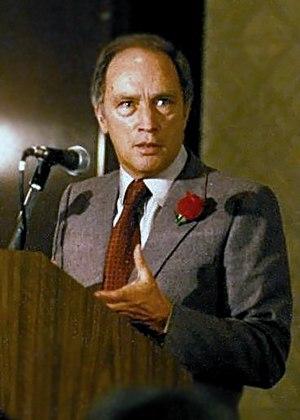
Pierre Elliott Trudeau lors d'une campagne de fonds pour le parti Libéral du Canada à l'hôtel Fairmont Le Reine Elizabeth à Montréal
Le Canada est un pays situé dans la partie septentrionale de l'Amérique du Nord. Monarchie constitutionnelle à régime parlementaire constituée en fédération, composée de dix provinces et trois territoires, le pays est encadré par l'océan Atlantique à l'est, l'océan Arctique au nord et l'océan Pacifique à l'ouest. Le Canada comprend deux frontières terrestres avec les États-Unis, l'une au sud et l'autre au nord-ouest avec l'Alaska, ainsi qu'une frontière maritime avec la France, par le biais de l'archipel de Saint-Pierre-et-Miquelon, et le Danemark, par le biais du Groenland. Le territoire terrestre canadien s'étend sur 10 millions de kilomètres carrés, ce qui en fait le deuxième pays du monde pour la superficie après la Russie. En 2019, il compte plus de 37 millions d'habitants et est ainsi le 37ᵉ pays du monde en ce qui concerne la population. Le territoire contient plus de 31 700 lacs, ce qui fait du Canada l'un des pays possédant les plus grandes réserves d'eau douce du globe. Les langues officielles au niveau fédéral sont l'anglais et le français. La capitale fédérale est Ottawa et la monnaie, le dollar canadien.
Le Parti libéral du Canada est un parti politique fédéral canadien. Ses membres sont appelés les libéraux, mais sont parfois surnommés les Grits. Le parti, dirigé par Justin Trudeau, forme le gouvernement au Parlement du Canada. Il possède 155 sièges à la Chambre des communes, mais aucun au Sénat, le premier ministre ayant coupé les liens avec les sénateurs libéraux dans le but de donner davantage d'indépendance à la chambre haute.
Les élections fédérales canadiennes de 1980 se déroulent le 18 février 1980 dans le but d'élire les députés de la trente-deuxième législature de la Chambre des communes du Canada. Il s'agit de la trente-deuxième élection générale depuis Confédération canadienne, en 1867. Elle est déclenchée lorsque le gouvernement minoritaire progressiste-conservateur dirigé par Joe Clark est défait sur une question de confiance aux communes. Au terme d'une campagne électorale hivernale d'une durée au-dessus de la moyenne, le Parti libéral de Pierre Elliott Trudeau est conduit au pouvoir pour former un gouvernement majoritaire, permettant à Trudeau de retrouver le poste de Premier ministre.
Cet article traite des événements qui se sont produits durant l'année 1980 au Québec. Sur le plan politique, l'année est marquée principalement par la tenue d'un référendum sur l'avenir politique du Québec.
L'histoire constitutionnelle du Canada reflète l'histoire du pays : soumis au régime colonial français à partir du XVIᵉ siècle, le Canada est conquis par le Royaume-Uni lors de la Guerre de Sept Ans. Il connait alors plusieurs textes constitutionnels et la construction progressive d'un système parlementaire.
Les élections fédérales canadiennes de 1979, soit la trente-et-unième élection générale depuis la Confédération canadienne de 1867, se déroulent le 22 mai 1979 afin d'élire les députés de la trente-et-unième législature de la Chambre des communes du Canada. Le Parti libéral du Canada est défait, après 16 ans de pouvoir, dont 11 sous le Premier ministre Pierre Elliott Trudeau. Joe Clark mène le Parti progressiste-conservateur au pouvoir avec un gouvernement minoritaire et il devient à l'âge de 39 ans le plus jeune Premier ministre de l'histoire du Canada.
Pierre Elliott Trudeau surnommé PET, né le 18 octobre 1919 à Outremont et mort le 28 septembre 2000 à Montréal, est un homme d'État canadien. Il exerce la fonction de premier ministre du Canada à deux reprises : du 20 avril 1968 au 3 juin 1979, puis du 3 mars 1980 au 30 juin 1984, sous la bannière du Parti libéral. Par sa longévité politique et l'importance des changements qu'il a mis en œuvre, il est certainement la figure politique canadienne la plus importante de la seconde moitié du XXᵉ siècle. En tant que ministre de la Justice sous Lester B. Pearson, il fait adopter le Bill omnibus qui légalise le divorce et décriminalise l'avortement et l'homosexualité, considérant que « l'État n'a rien à faire dans les chambres à coucher de la nation ».
Le premier ministre du Canada est le chef du gouvernement du Canada, nommé par le gouverneur général. La tradition constitutionnelle veut que soit nommé le chef du parti politique détenant le plus de sièges à la Chambre des communes. Le premier ministre porte le prédicat « le très honorable » à vie. Il est chargé par le gouverneur général de former son cabinet et le gouvernement fédéral — organe exécutif — dont il a la responsabilité.
Les élections fédérales canadiennes de 1972 se déroulent le 30 octobre 1972 dans le but d'élire les députés de la vingt-neuvième législature de la Chambre des communes du Canada. Il s'agit de la vingt-neuvième élection générale depuis la Confédération canadienne, en 1867. Le résultat est une mince victoire pour le Parti libéral au pouvoir, qui remporte 109 sièges contre 107 pour le Parti progressiste-conservateur. De plus, 48 sièges sont remportés par d'autres partis et des candidats indépendants. Le soir de l'élection, les résultats semblent donner 109 sièges aux Tories ; toutefois, une fois le décomptage terminé le lendemain, les résultats finaux donnent un gouvernement minoritaire aux libéraux et la balance du pouvoir au Nouveau Parti démocratique de David Lewis.
Voici une liste de Montréalais célèbres ou s'étant démarqués dans leur domaine de compétence, par ordre alphabétique :
Le référendum québécois de 1980, qui a lieu le 20 mai 1980, est le premier référendum portant sur le projet de souveraineté du Québec. Il s'agit de l'un des événements les plus importants de l'histoire du Québec contemporain.